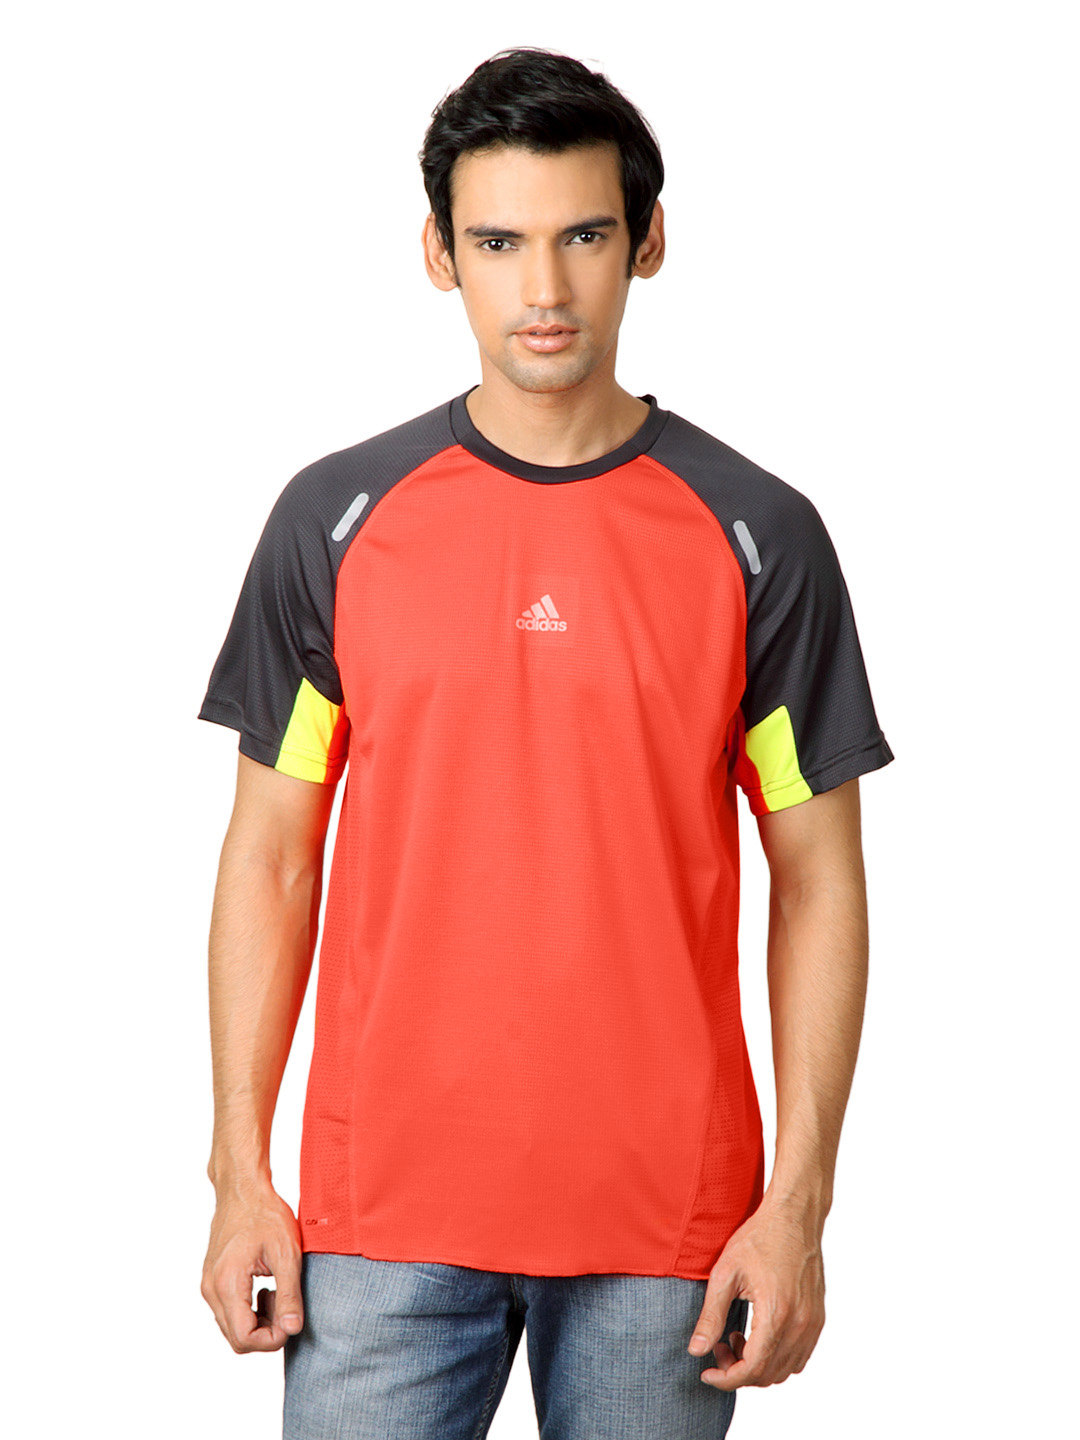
ADIDAS Men Orange T-shirt
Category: Apparel / Topwear / Tshirts
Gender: Men
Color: Orange
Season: Summer 2010
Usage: Sports